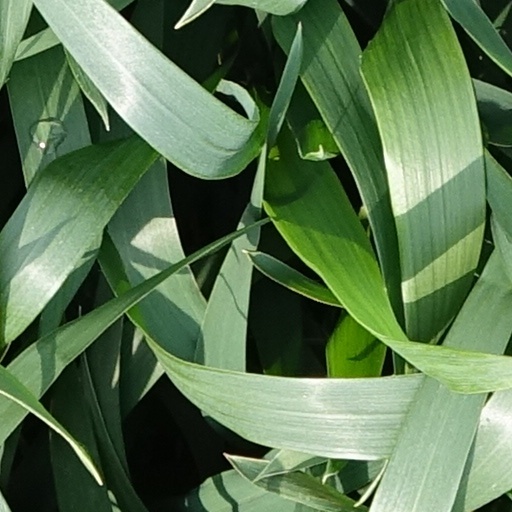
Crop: wheat